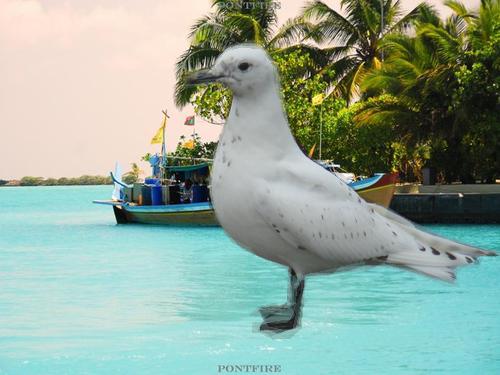
Bird species: Ivory_Gull
Bird type: waterbird
Background: water